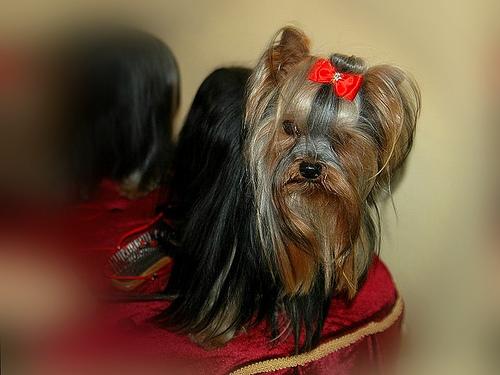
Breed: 340-n000120-Yorkshire_terrier